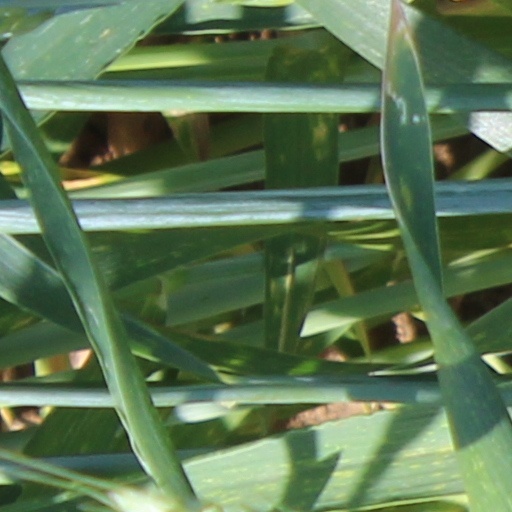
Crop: wheat